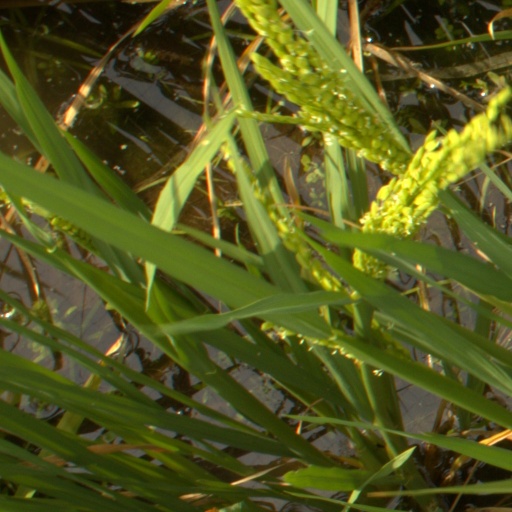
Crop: rice